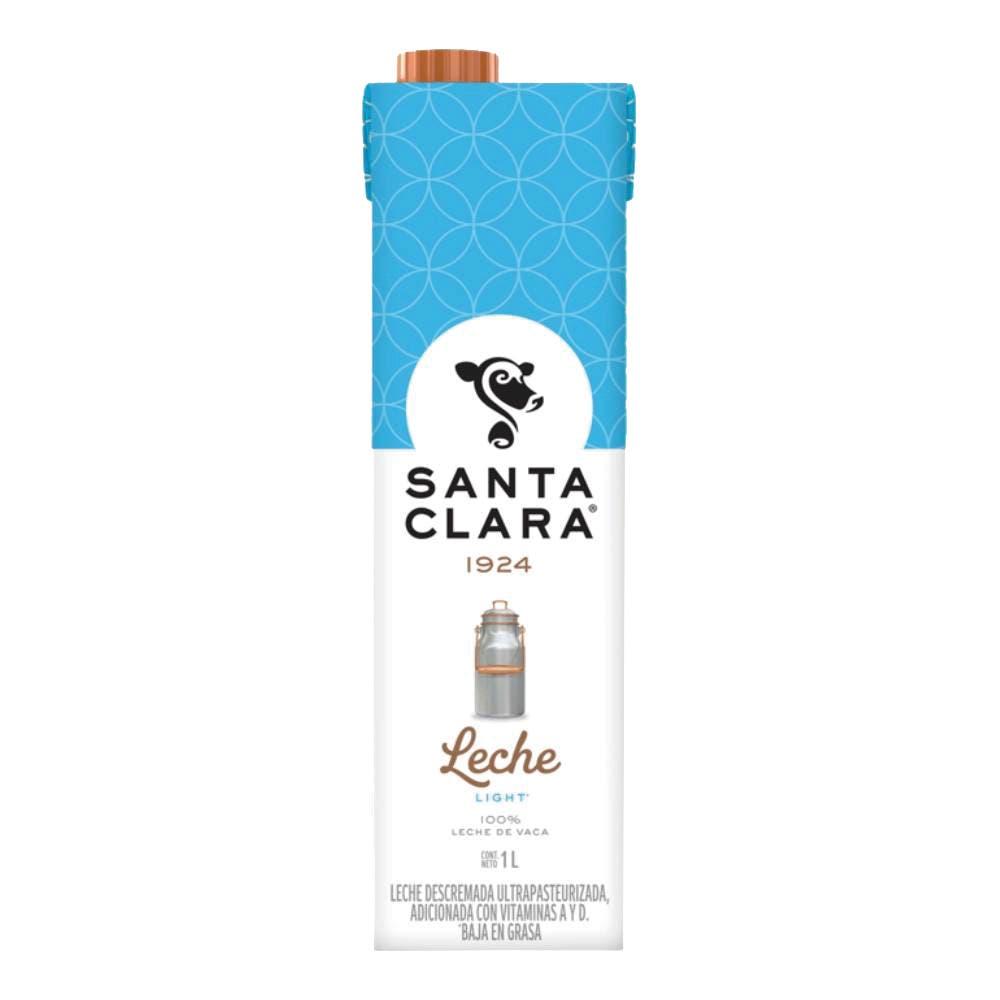
A Santa clara light milk  in a 1-liter cardboard carton